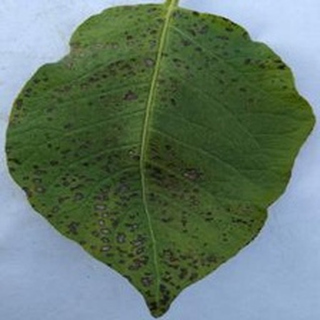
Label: potato_early_blight